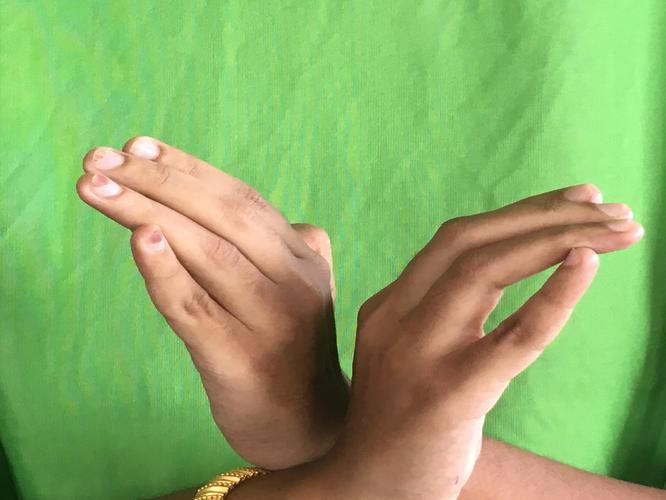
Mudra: Nagabandha
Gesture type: double_hand